Gerardo Gaudiano Rovirosa

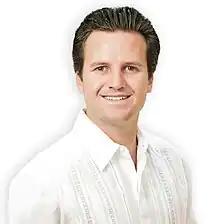

Gerardo Gaudiano Rovirosa (born 10 January 1981) is a Mexican politician previously affiliated with the Party of the Democratic Revolution (PRD). As a member of that party, he served as a federal deputy in the 62nd Congress (2012–2015) representing Tabasco's fourth district.